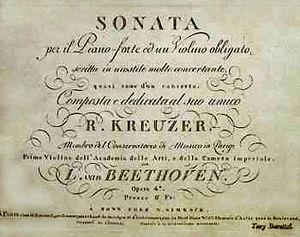
La Sonate pour piano et violon nᵒ 9 en la majeur de Ludwig van Beethoven, op. 47, est une sonate pour piano et violon en trois mouvements composée entre 1802 et 1803 et publiée en 1805 avec une dédicace au violoniste français Rodolphe Kreutzer, d'où sa fameuse appellation de Sonate à Kreutzer.